Brawn BGP 001

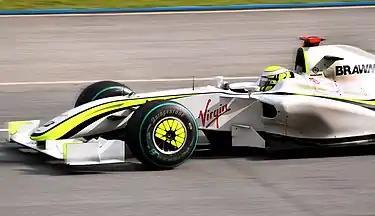
Jenson Button at the 2009 Malaysian Grand Prix

The car was used by Jenson Button and Rubens Barrichello for all 17 races of the 2009 season. It won the season opening in the hands of Button, with Barrichello finishing second giving the BGP 001 a 1-2 finish on its debut, which had not happened since .